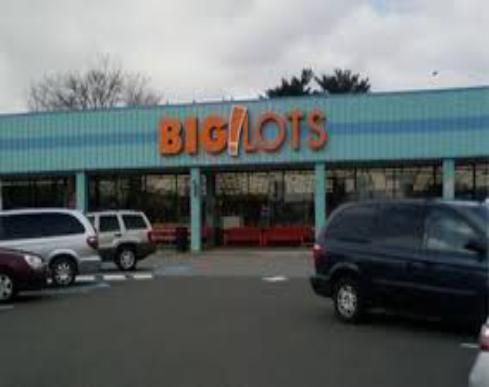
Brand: Big Lots
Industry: Necessities